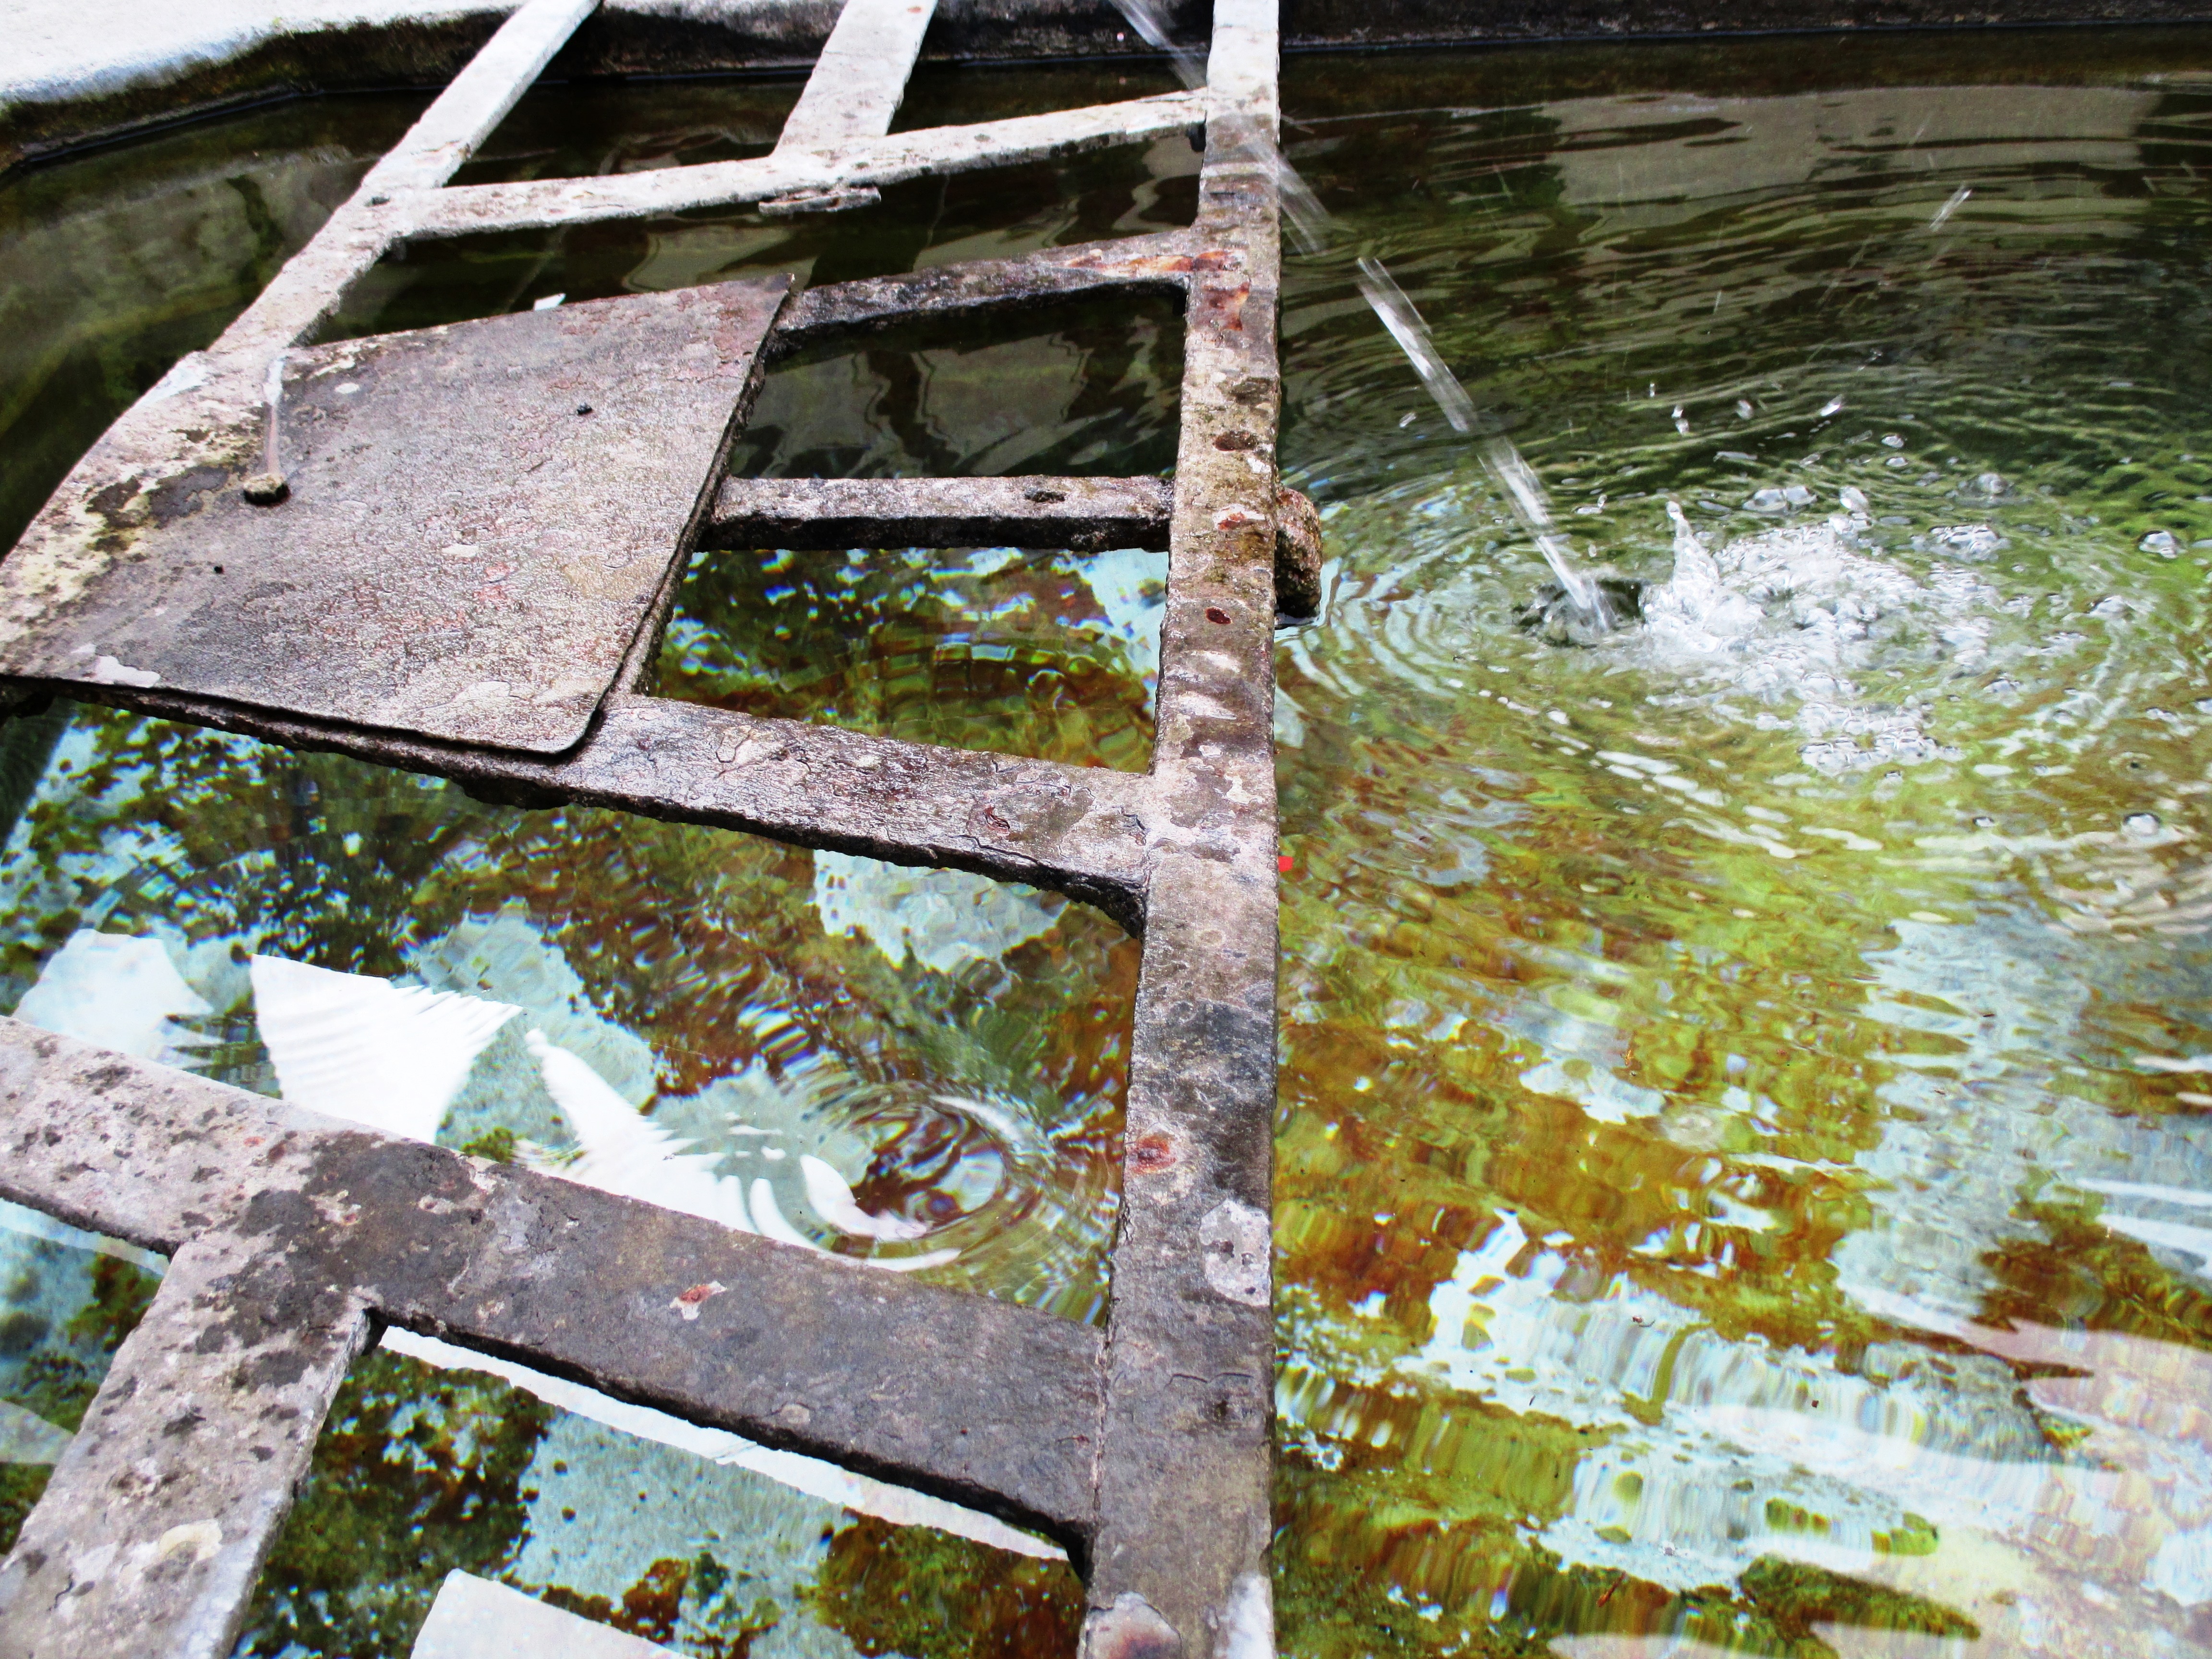
pond, flow, reflection, shelf, waterway, art, fountain, switzerland, iron, aerial photography, water jet, diessenhofen, thurgau